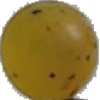
Label: white_grape